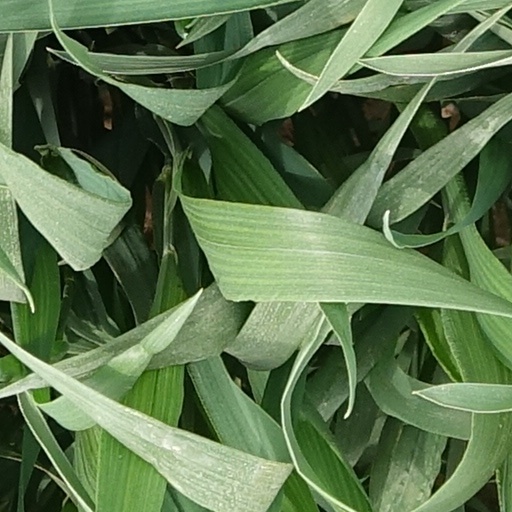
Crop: wheat